Mark Veyngerov

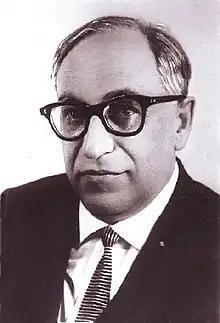
Mark Leonidovich Veyngerov

Mark Leonidovich Veyngerov (1903–1973) was a Soviet Physicist, USSR State Prize 1946 awardee for papers in the field of Optics.